Wildcat Mountain State Park

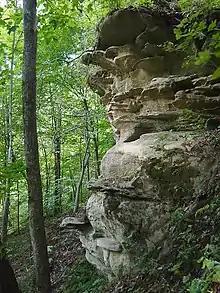
A sandstone outcrop on the flanks of Mount Pisgah

Wildcat Mountain State Park lies within the Driftless Area. This is an area of Wisconsin, Minnesota, Iowa and Illinois that was not covered by glaciers in the Last Ice Age. The term "driftless" indicates a lack of glacial drift, the material left behind by retreating continental glaciers. The hills of the Driftless Area are made of Precambrian sandstone that is topped with limestone. Overall the region is characterized by an eroded plateau with bedrock overlain by varying thicknesses of loess. Most characteristically, the river valleys are deeply dissected. The bluffs lining this reach of the Mississippi River drainage basin currently climb to not quite .